Plug-in electric vehicle

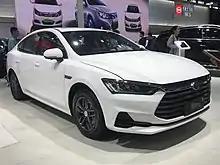
The BYD Qin is the Chinese company's all-time top selling model.

During the 1990s several highway-capable plug-in electric cars were produced in limited quantities, all were battery electric vehicles. PSA Peugeot Citroën launched several electric "Électrique" versions of its models starting in 1991. Other models were available through leasing mainly in California. Popular models included the General Motors EV1 and the Toyota RAV4 EV. Some of the latter were sold to the public and were still in use by the early 2010s.